Villexavier

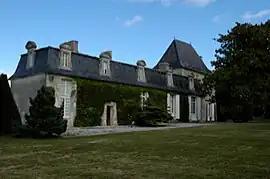
Chateau of La Faye

Villexavier is a commune in the Charente-Maritime department in the Nouvelle-Aquitaine region in southwestern France.